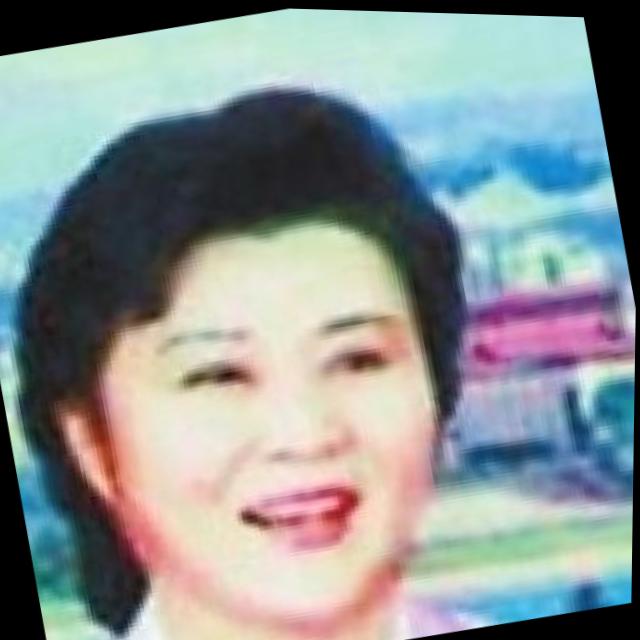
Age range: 21-44